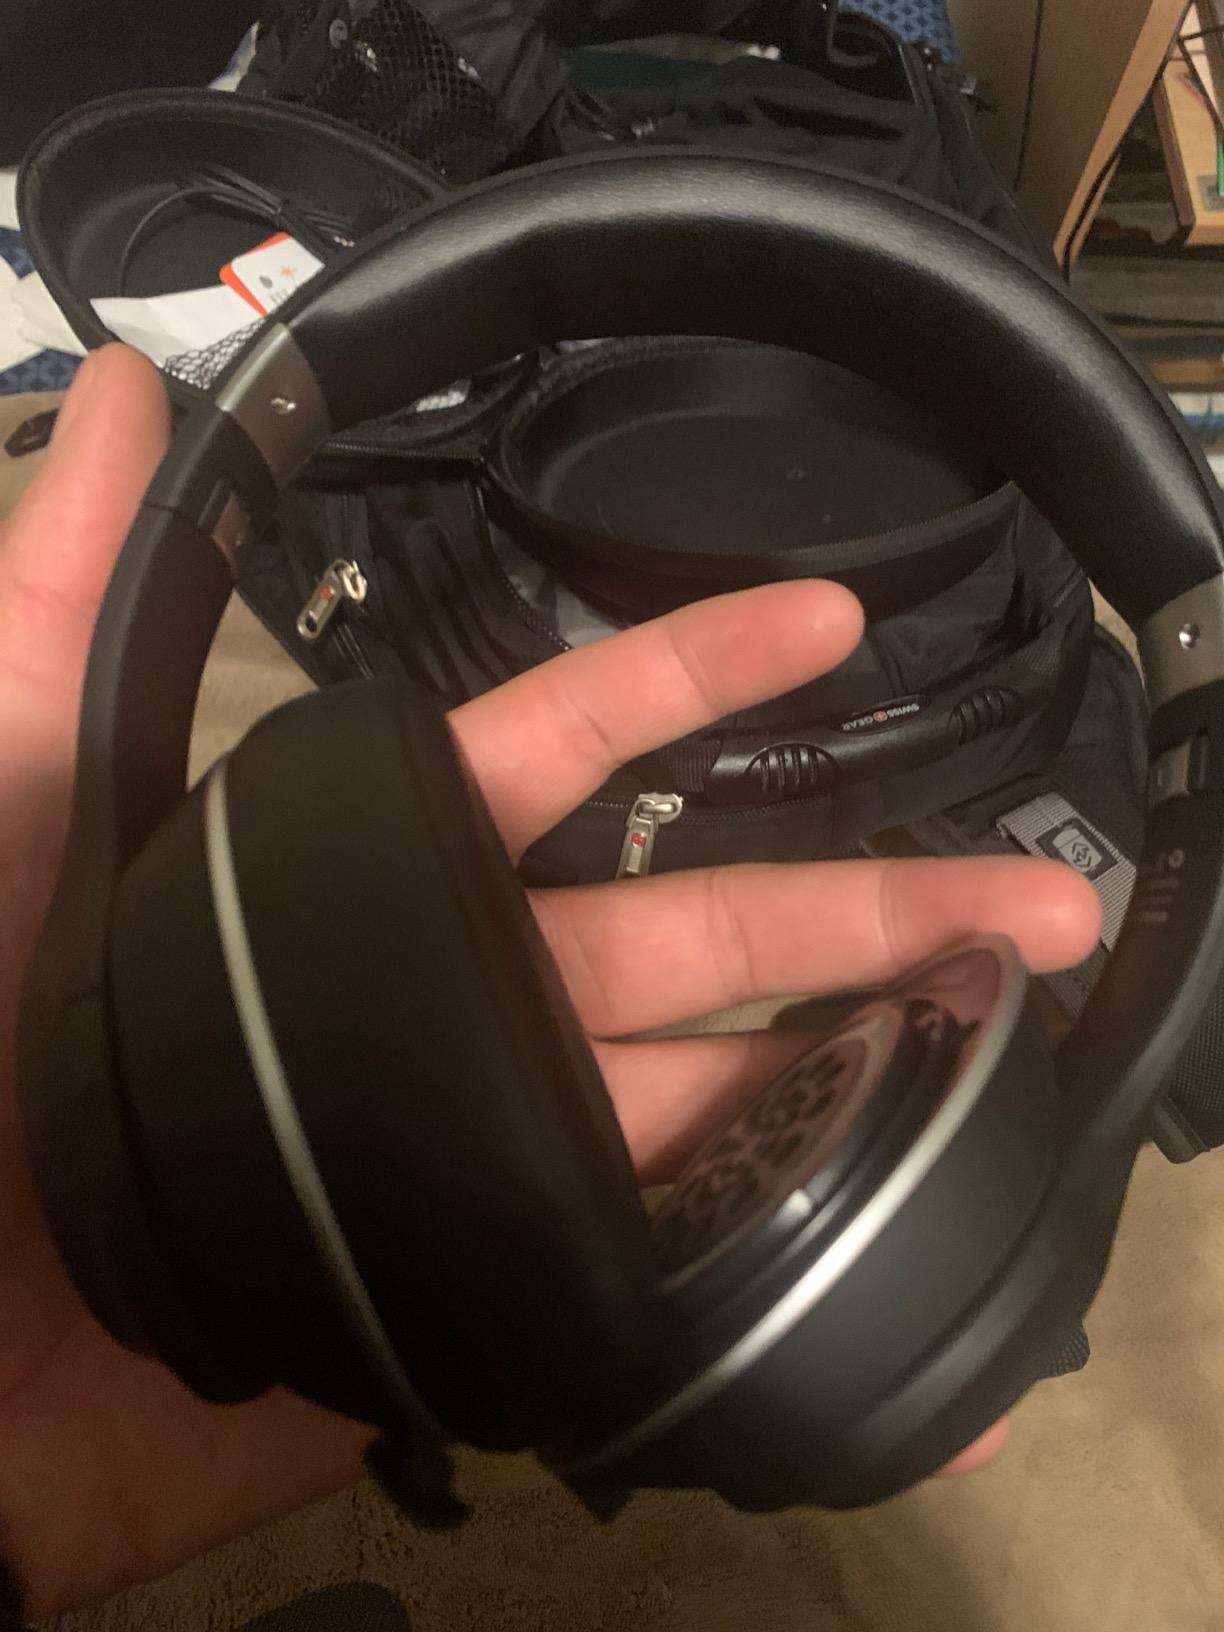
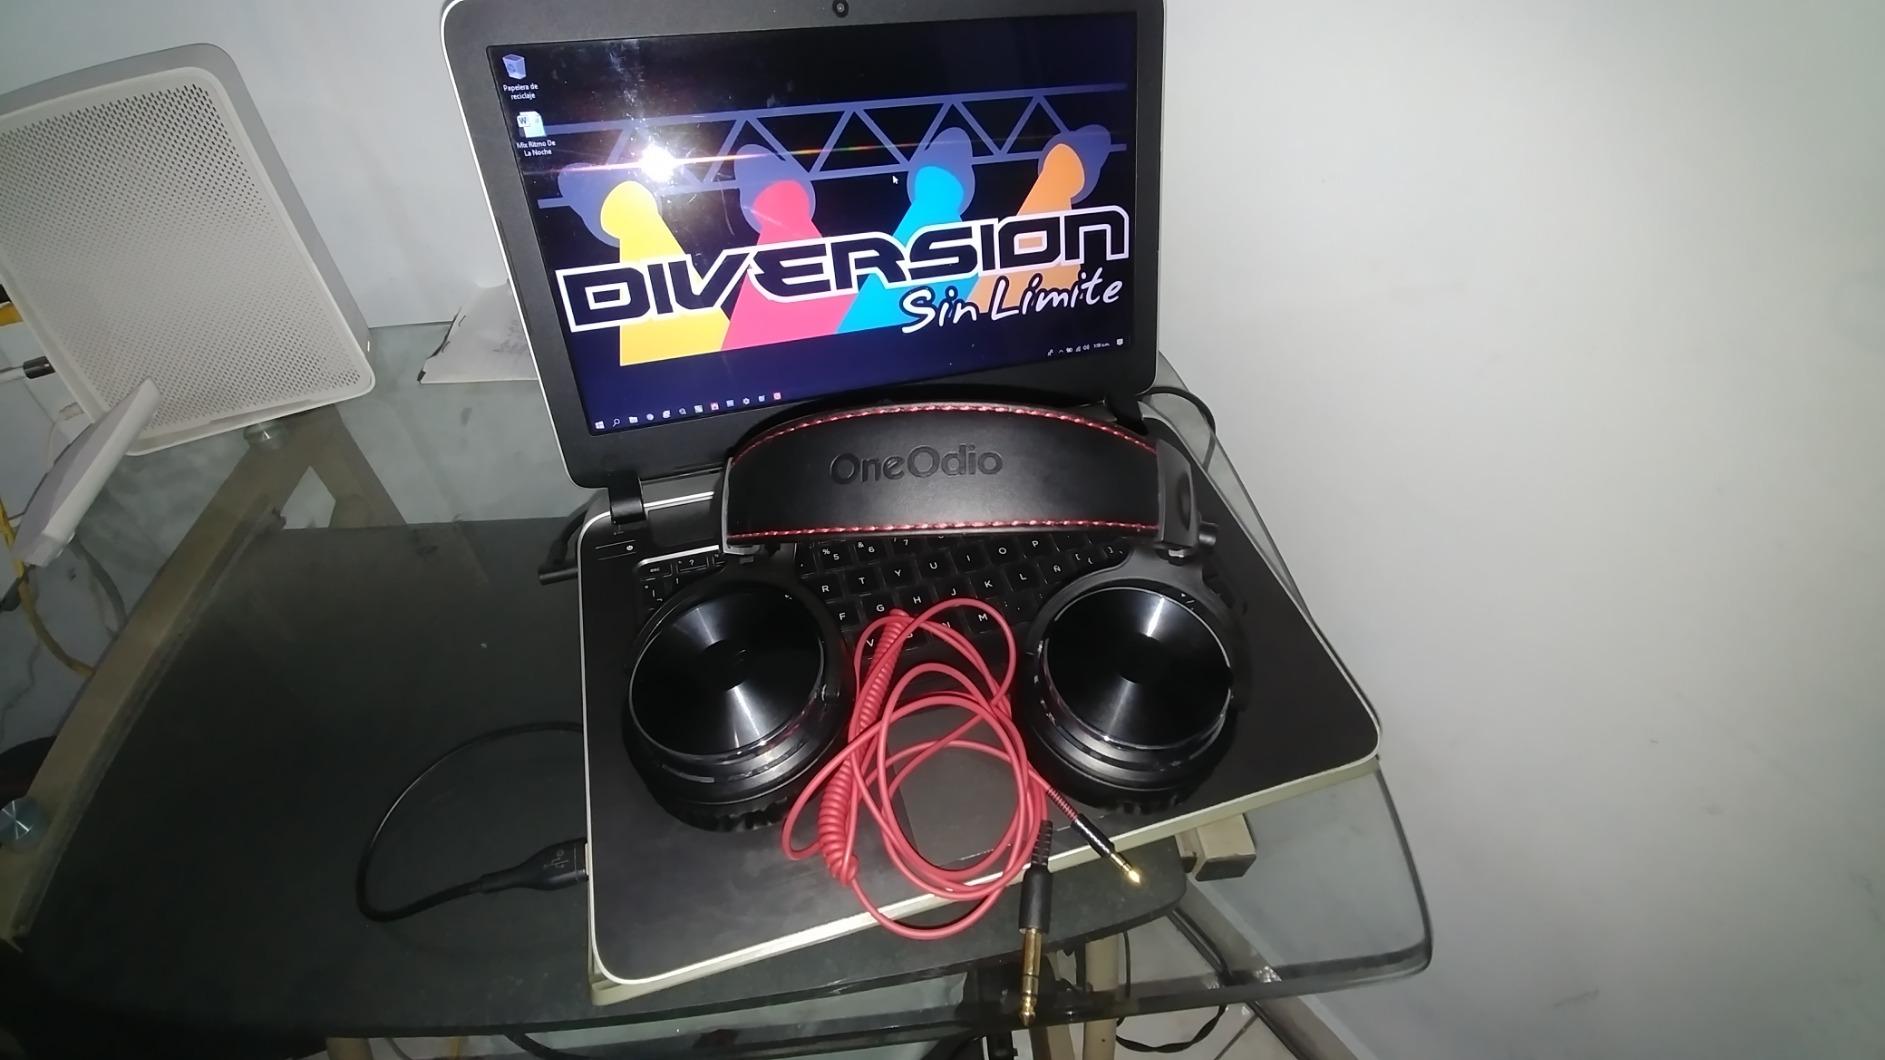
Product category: headphones
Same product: no